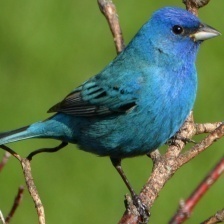
Species: INDIGO BUNTING
Scientific name: PASSERINA CYANEA
ImageNet parent category: indigo_bunting